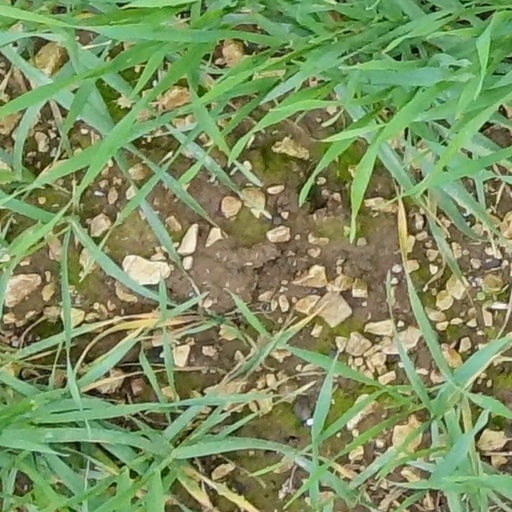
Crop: wheat